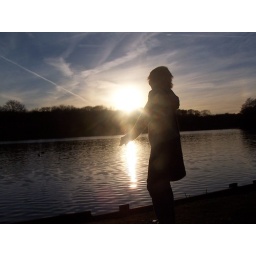
Cherish looks out over the water, as the sun peaks over the treeline, highlighting the plane trails in the sky